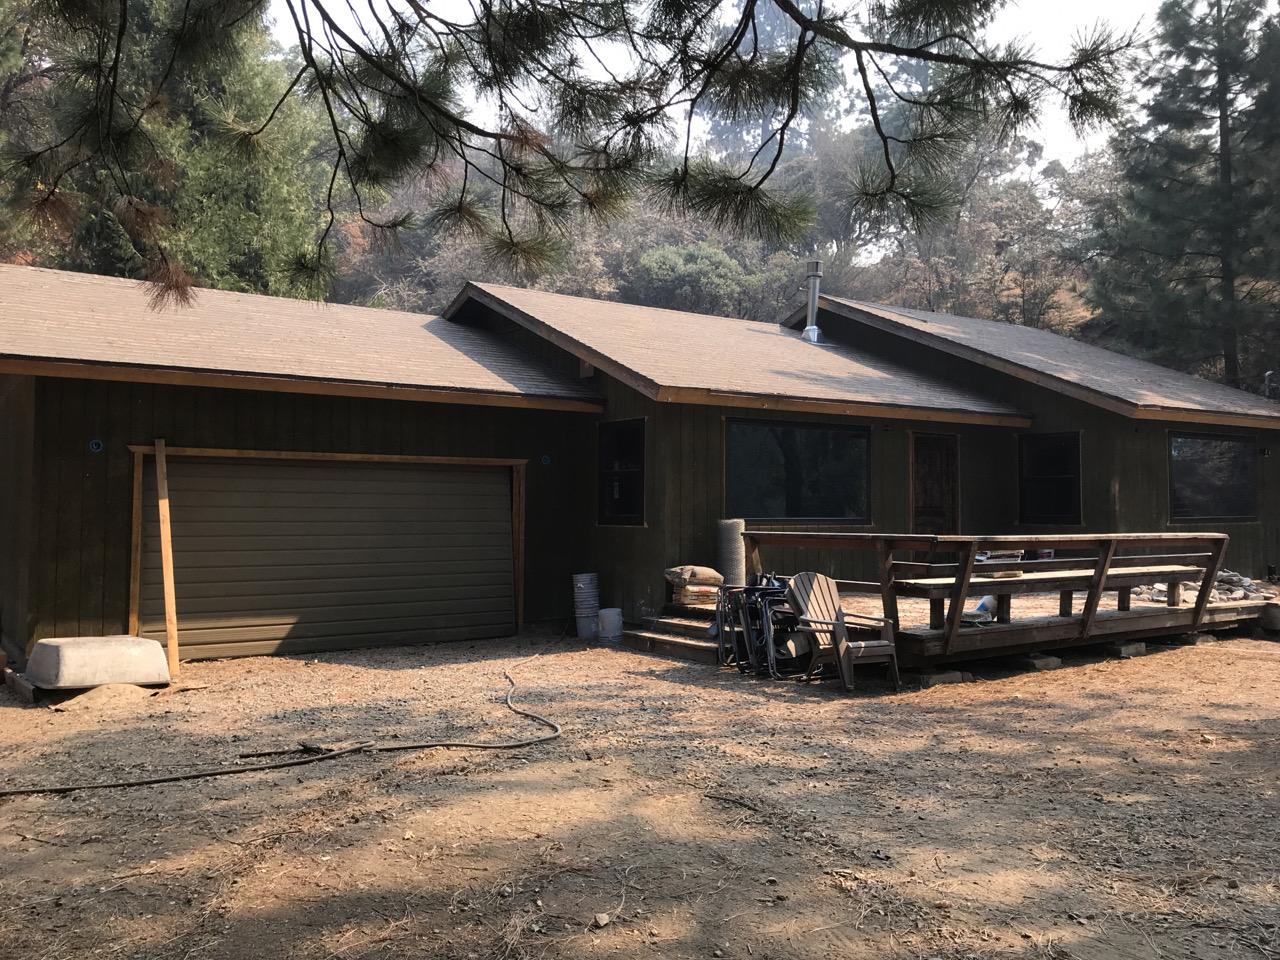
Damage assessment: no_damage